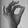
ASL letter: F